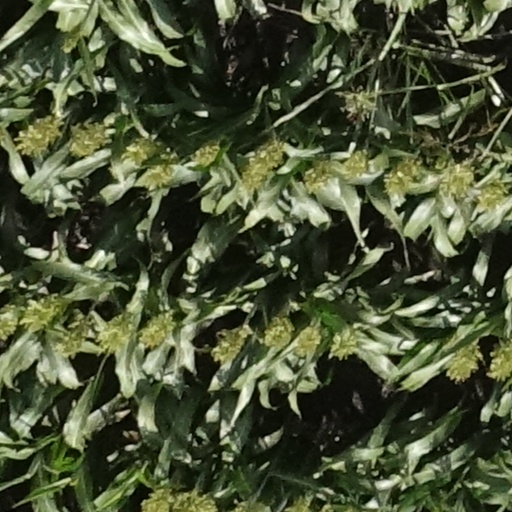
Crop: sorghum